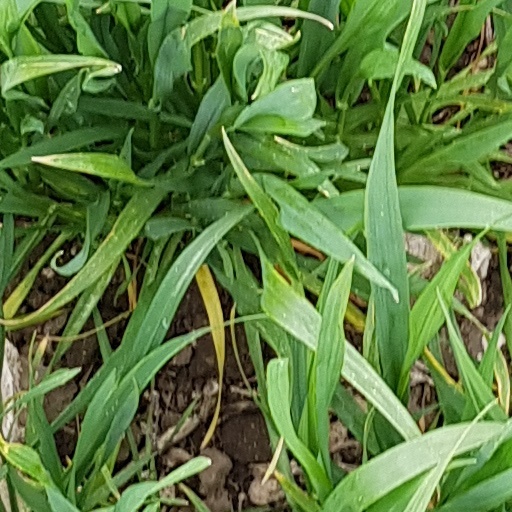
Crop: wheat